Chengguan, Chamdo

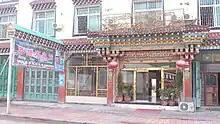
Mang Cuo Lake Hotel in Chengguan

Chengguan was visited by Je Tsongkhapa in 1373 who suggested a monastery be built there. Galden Jampaling Monastery was constructed between 1436 and 1444 by a disciple of Tsongkhapa, Jansem Sherab Zangpo. It is also known as the Changbalin or Qiangbalin Si Monastery. At its height it contained five main temples and housed some 2,500 monks. It was destroyed in 1912 but the main hall (which was used as a prison) and two other buildings survived, and it was rebuilt in 1917 after the Tibetan army retook Chengguan. It now houses about 800 monks.